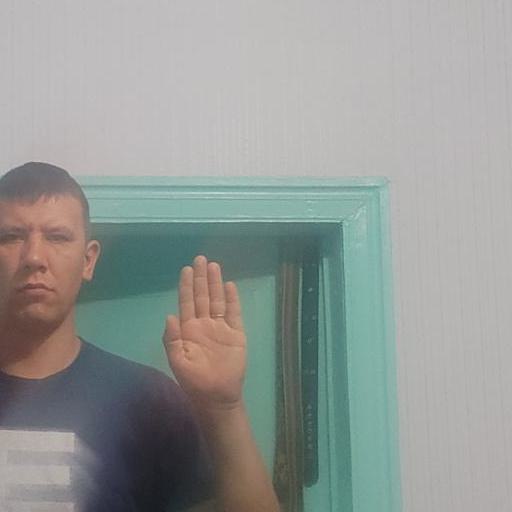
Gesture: stop